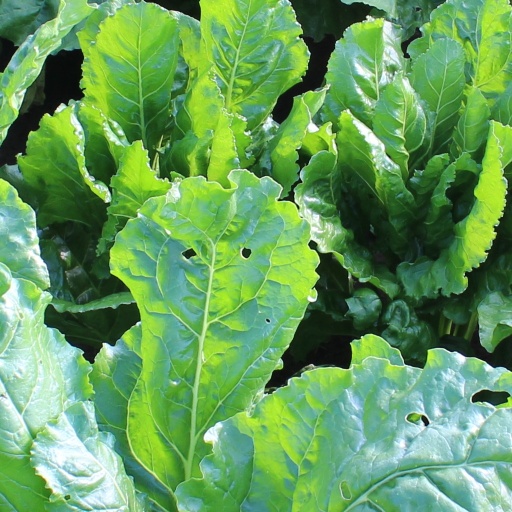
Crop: sugar beet